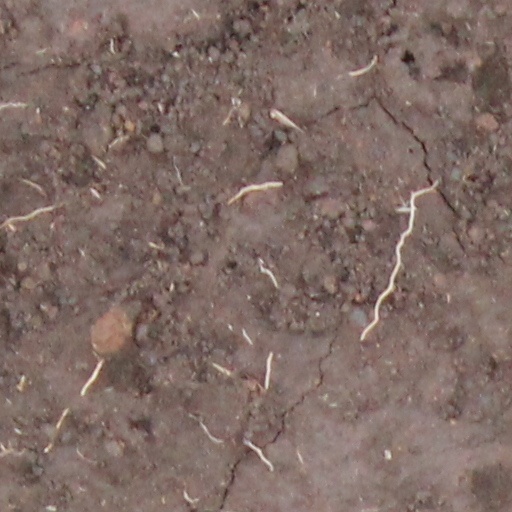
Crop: wheat